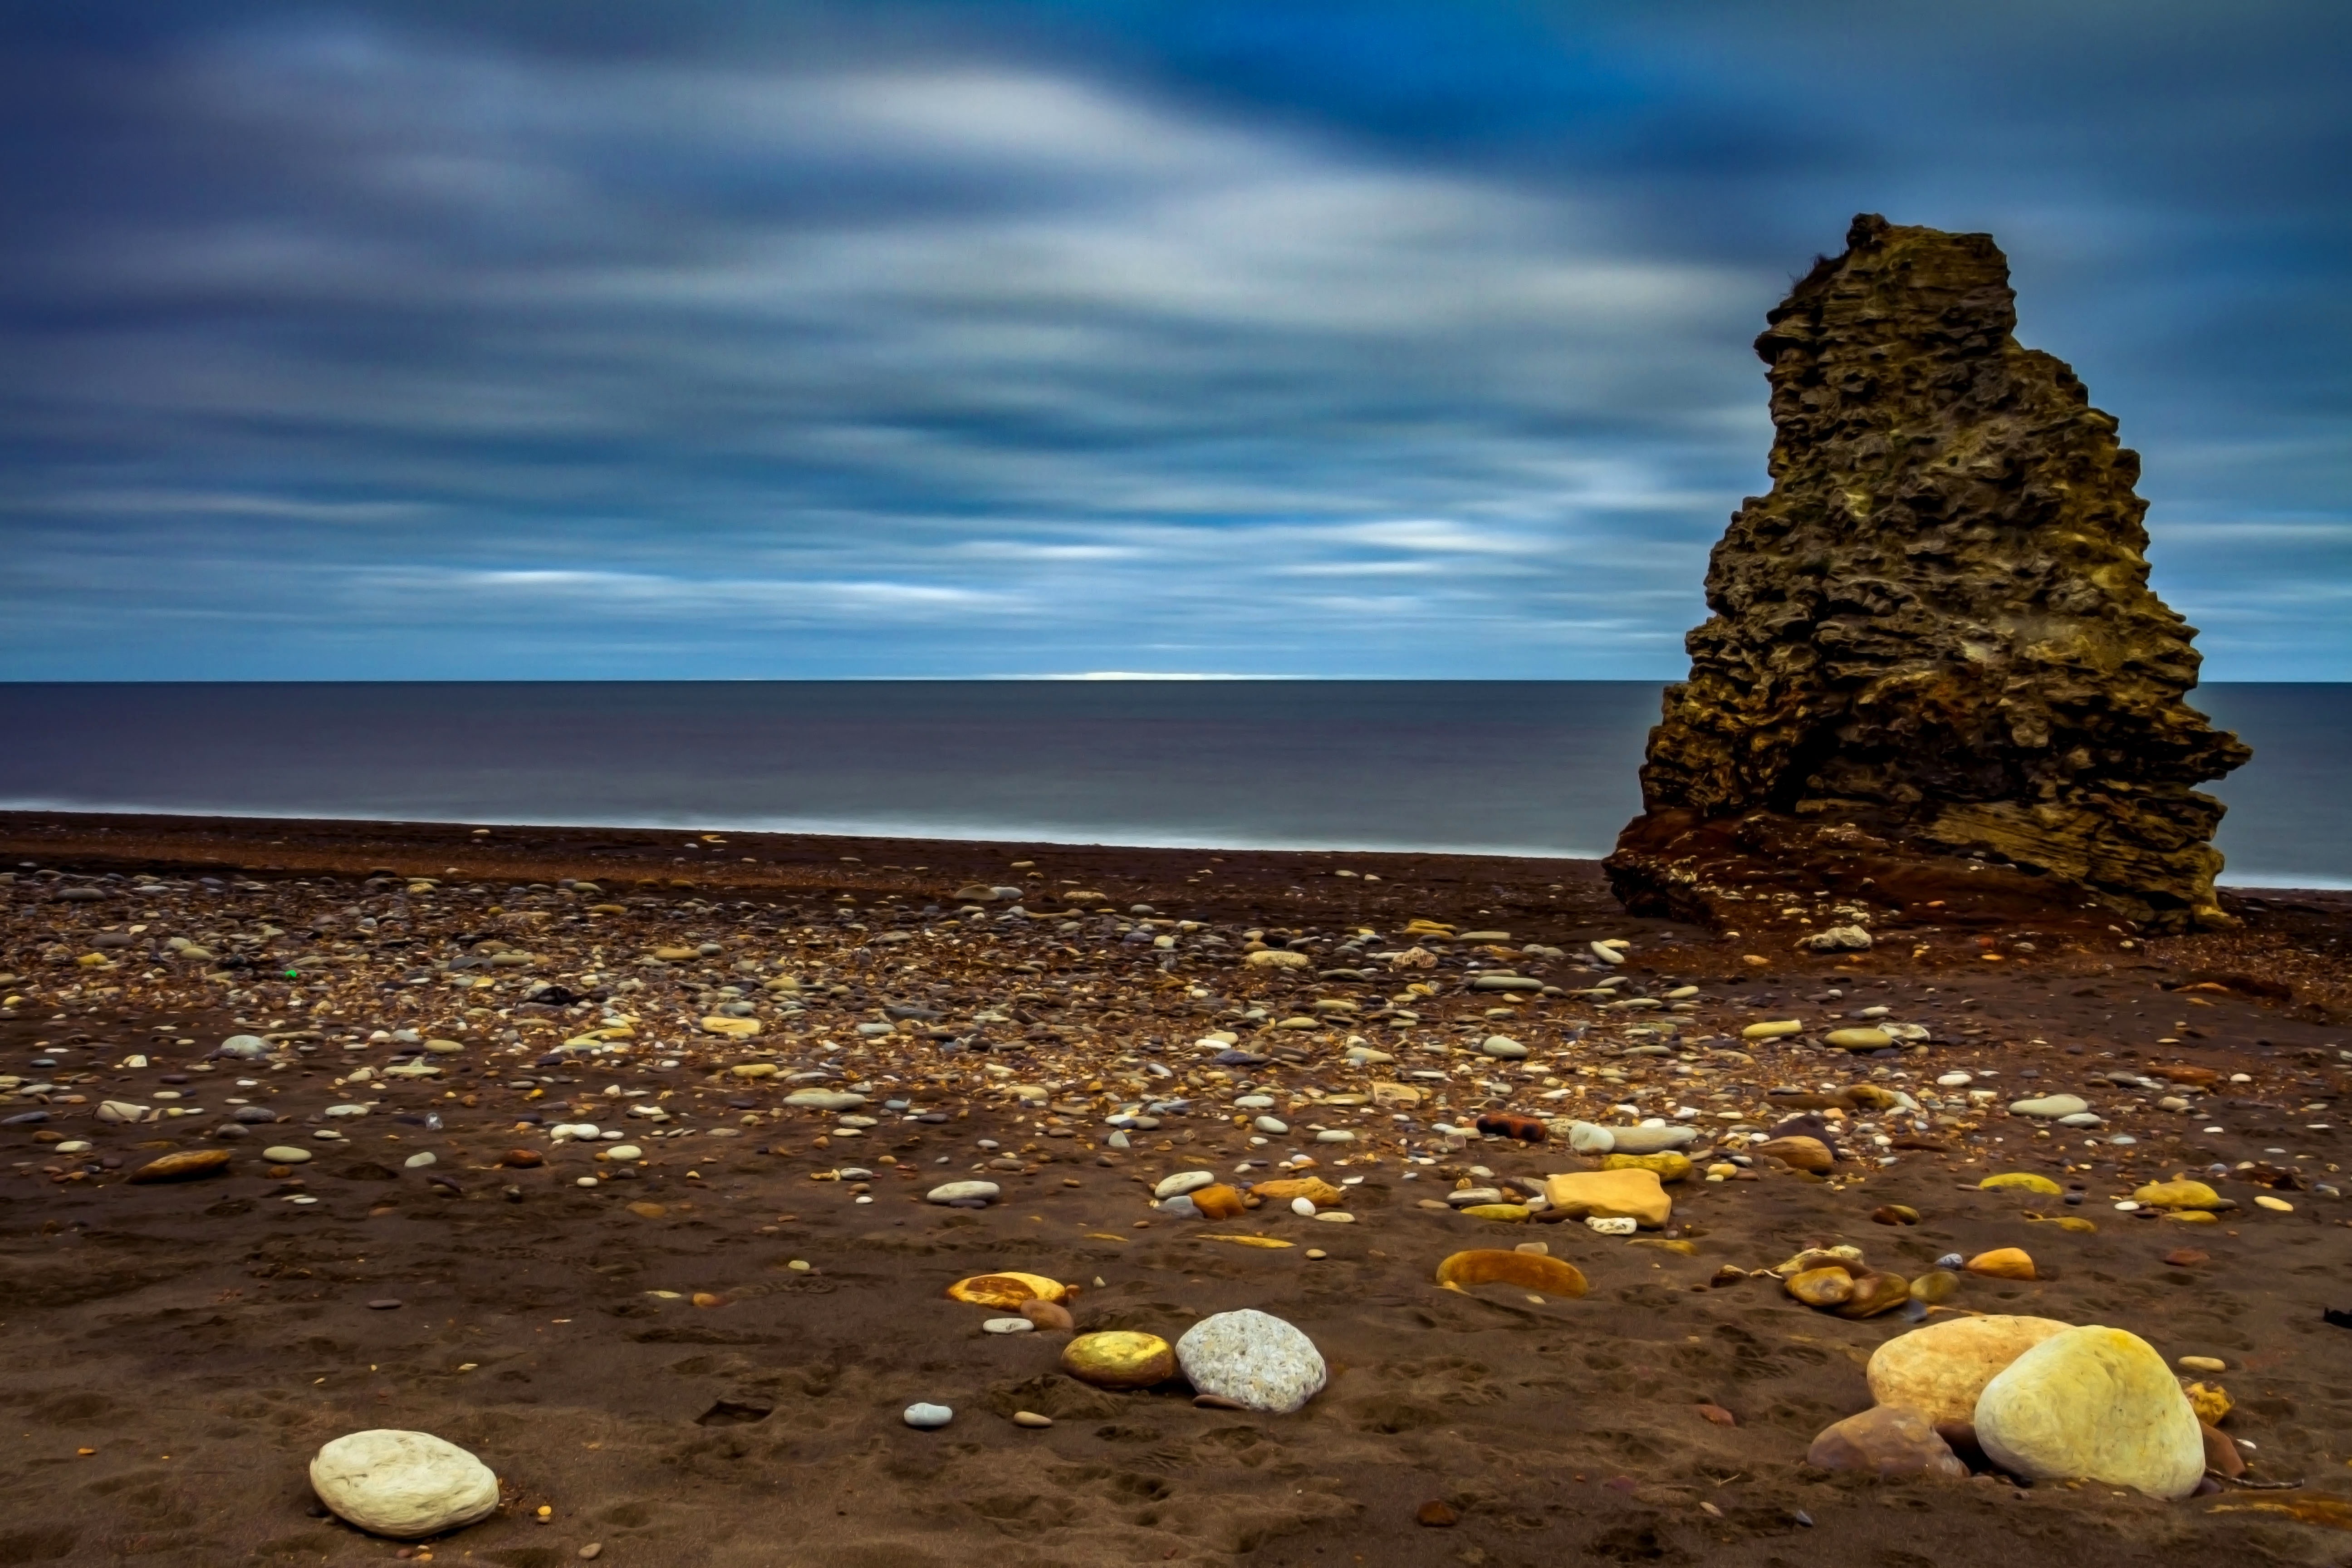
rock formation, beach, rock, sea, nature, coast, stone, ocean, formation, landscape, sand, shore, water, seascape, pebble, blue, natural